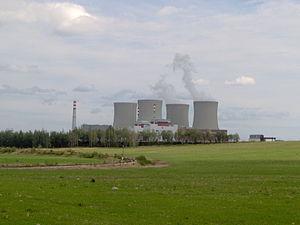
La centrale nucléaire de Temelín, exploitée par ČEZ, est située à proximité du village de Temelín, dans la région de Bohême-du-Sud, en Tchéquie, à 50 km de la frontière avec l'Autriche et 60 km de la frontière avec l'Allemagne. Elle est composée de deux réacteurs nucléaires et quatre tours de refroidissement d'une hauteur de 150 m. Le site couvre quelque 145 ha et emploie environ 1 000 personnes.